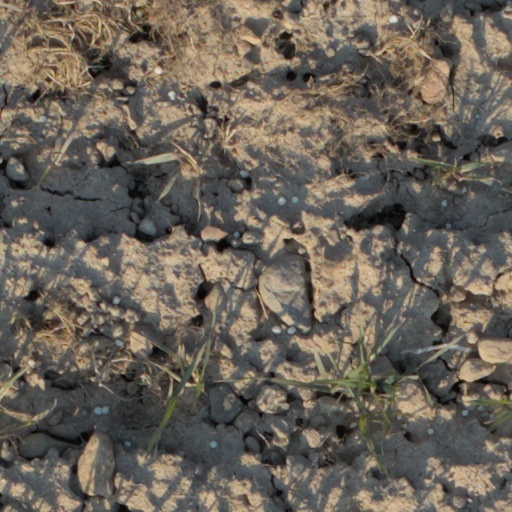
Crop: wheat